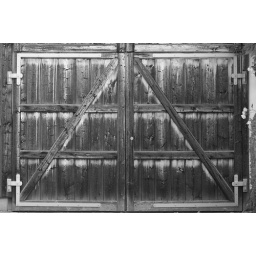
Enjoyed the texture and shades in this barn door